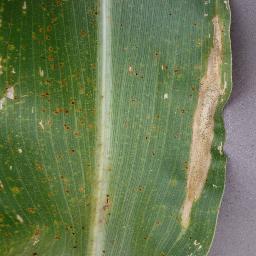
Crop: corn
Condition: (maize)_northern_blight